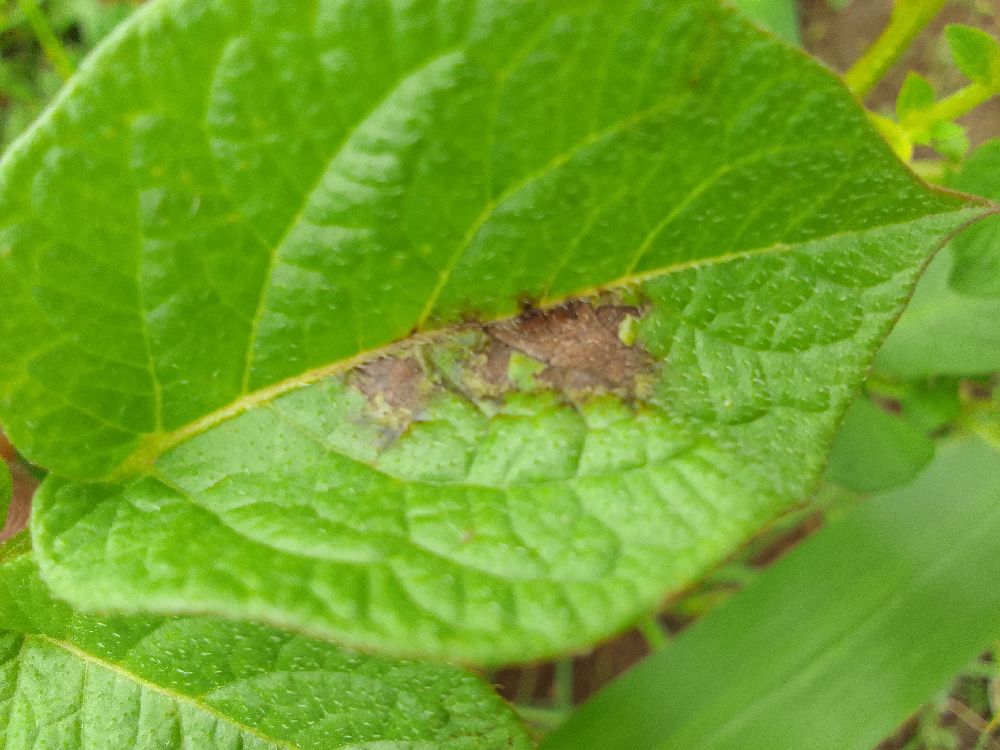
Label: Early blight